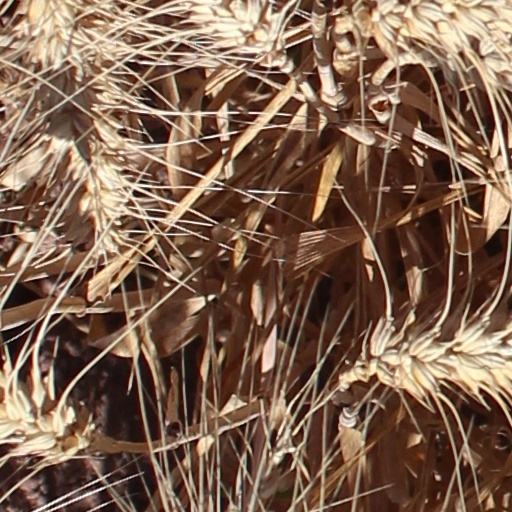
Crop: wheat